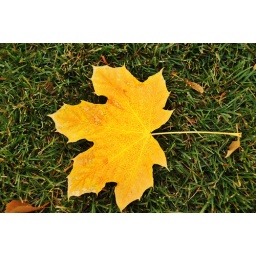
yellow maple leaf in grass by mtc